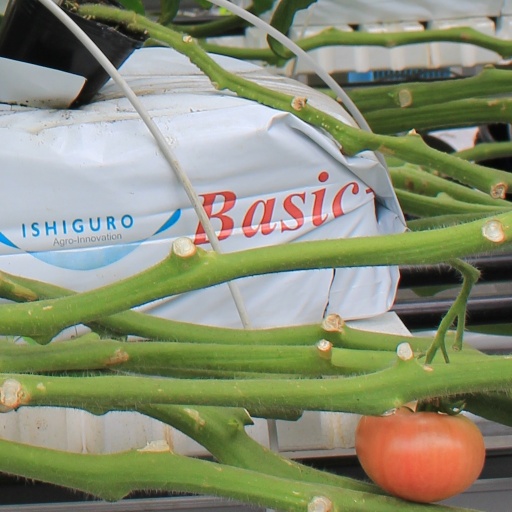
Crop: tomato